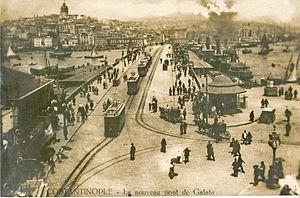
Carte postale ancienne éditée par La Photographie
Le tramway d'Istanbul est un réseau de tramway desservant la ville d'Istanbul en Turquie. Il est actuellement composé de quatre lignes, trois situées sur la rive européenne, et une sur la rive asiatique en forme de boucle.
Le pont de Galata est un pont d'Istanbul en Turquie. Il enjambe la Corne d'Or.